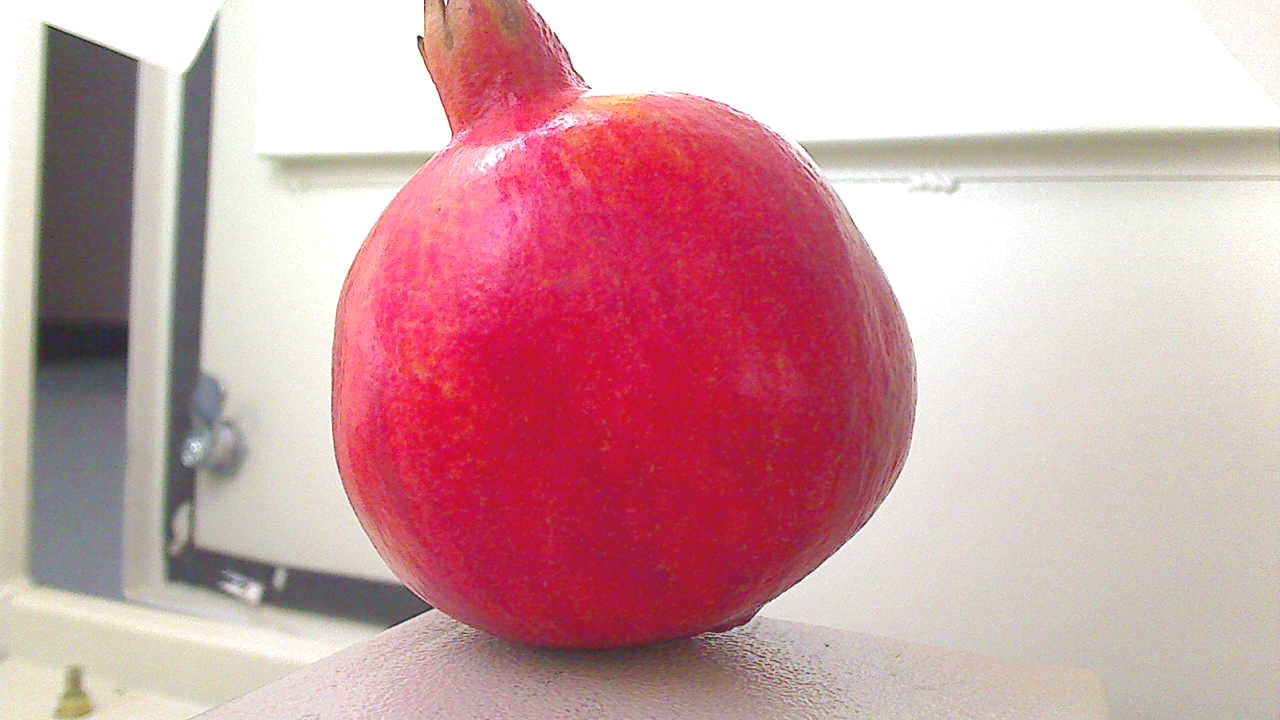
Grade: grade-1
Quality: quality-2